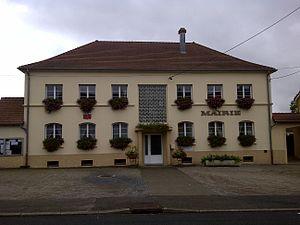
Mairie de Saint-Jean-Rohrbach
Saint-Jean-Rohrbach est une commune française située dans le département de la Moselle et le bassin de vie de la Moselle-Est.